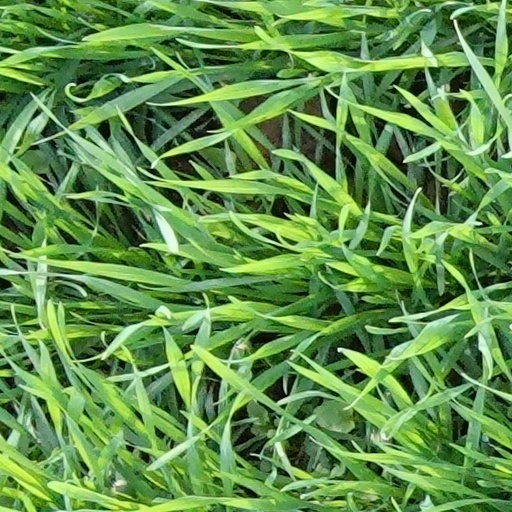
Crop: wheat